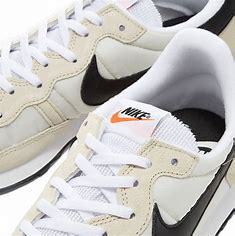
Brand: Nike
Model: Challenger OG